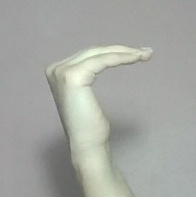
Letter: haa